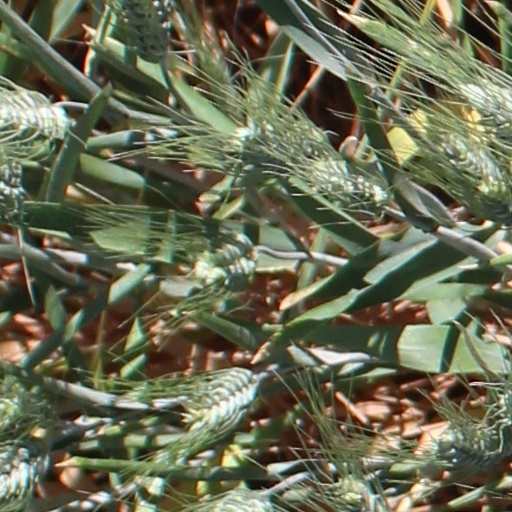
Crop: wheat